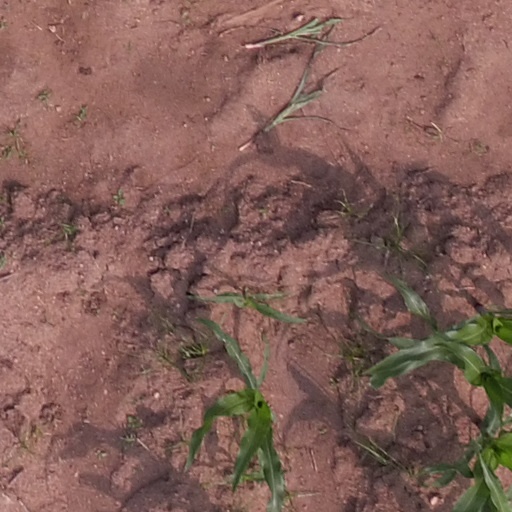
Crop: maize; corn